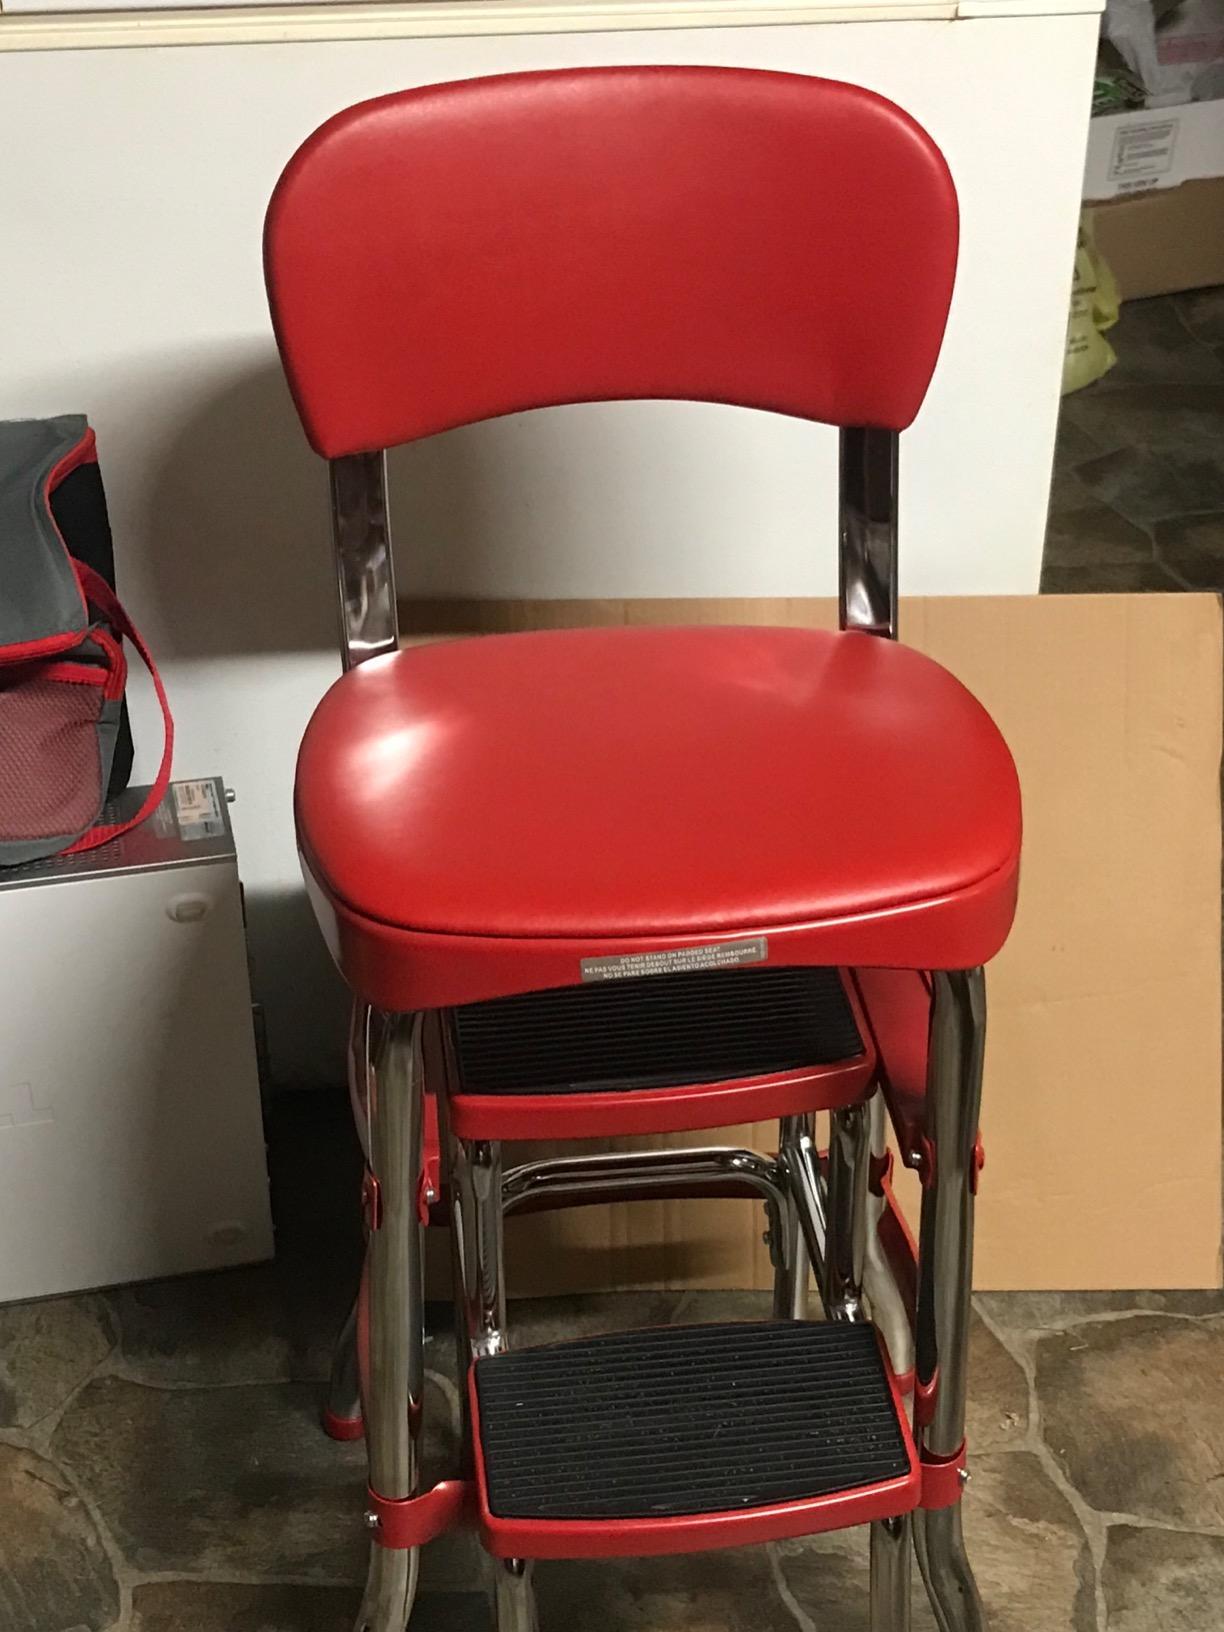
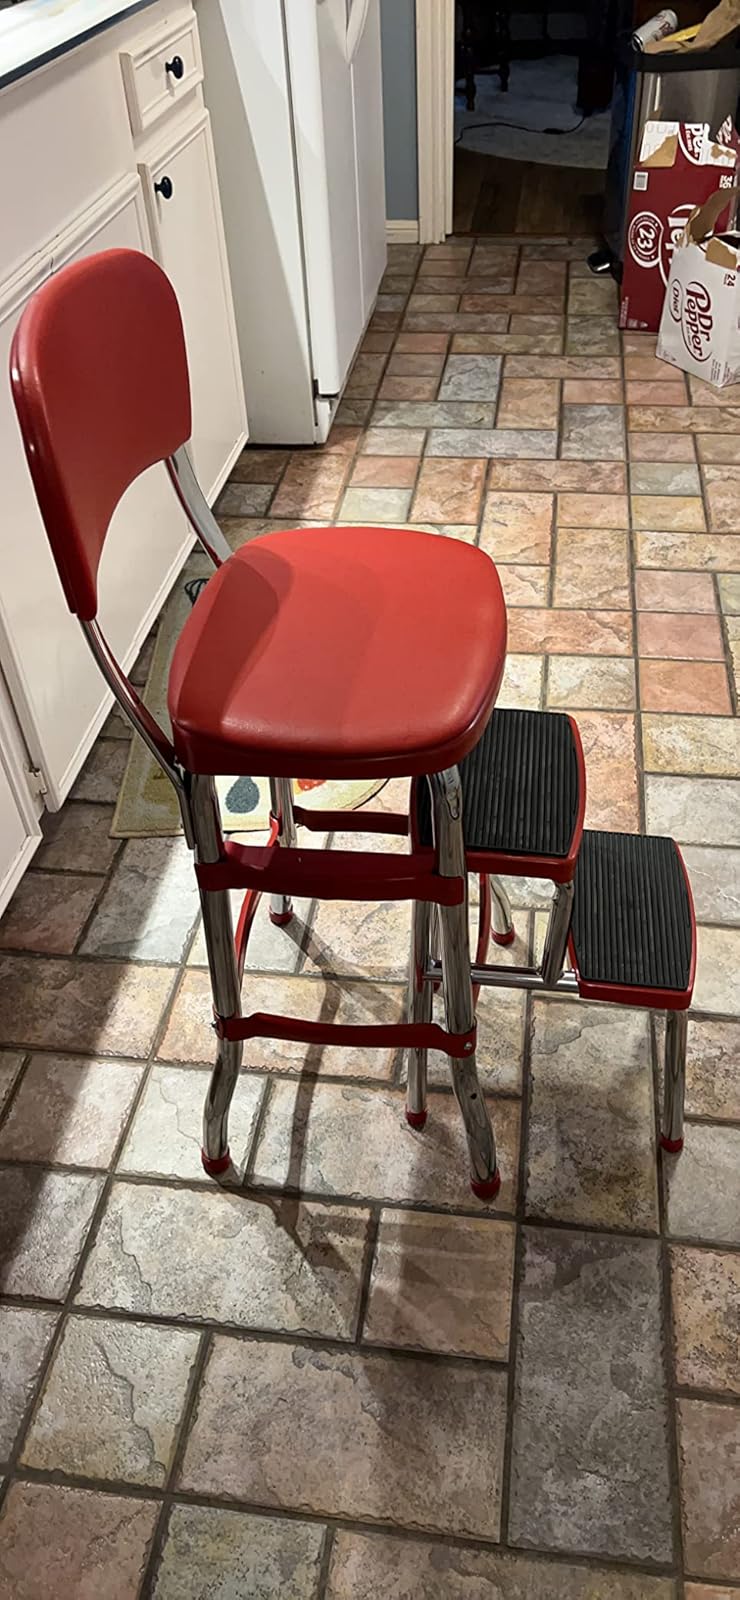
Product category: items_chair
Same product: yes